Diving activities

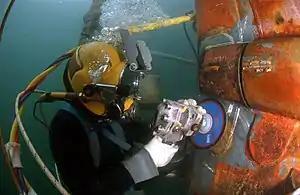
A US Navy diver diversat work. The umbilical supplying air from the surface is clearly visible.

Underwater work is usually done by professional divers who are paid for their work. The procedures are often regulated by legislation and codes of practice as it is an inherently hazardous occupation and the diver works as a member of a team. Due to the dangerous nature of some professional diving operations, specialized equipment such as an on-site hyperbaric chamber and diver-to-surface communication system is often required by law, and the mode of diving for some applications may be regulated.